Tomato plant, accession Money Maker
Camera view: vertical (180 deg); turntable rotation: 60 degrees
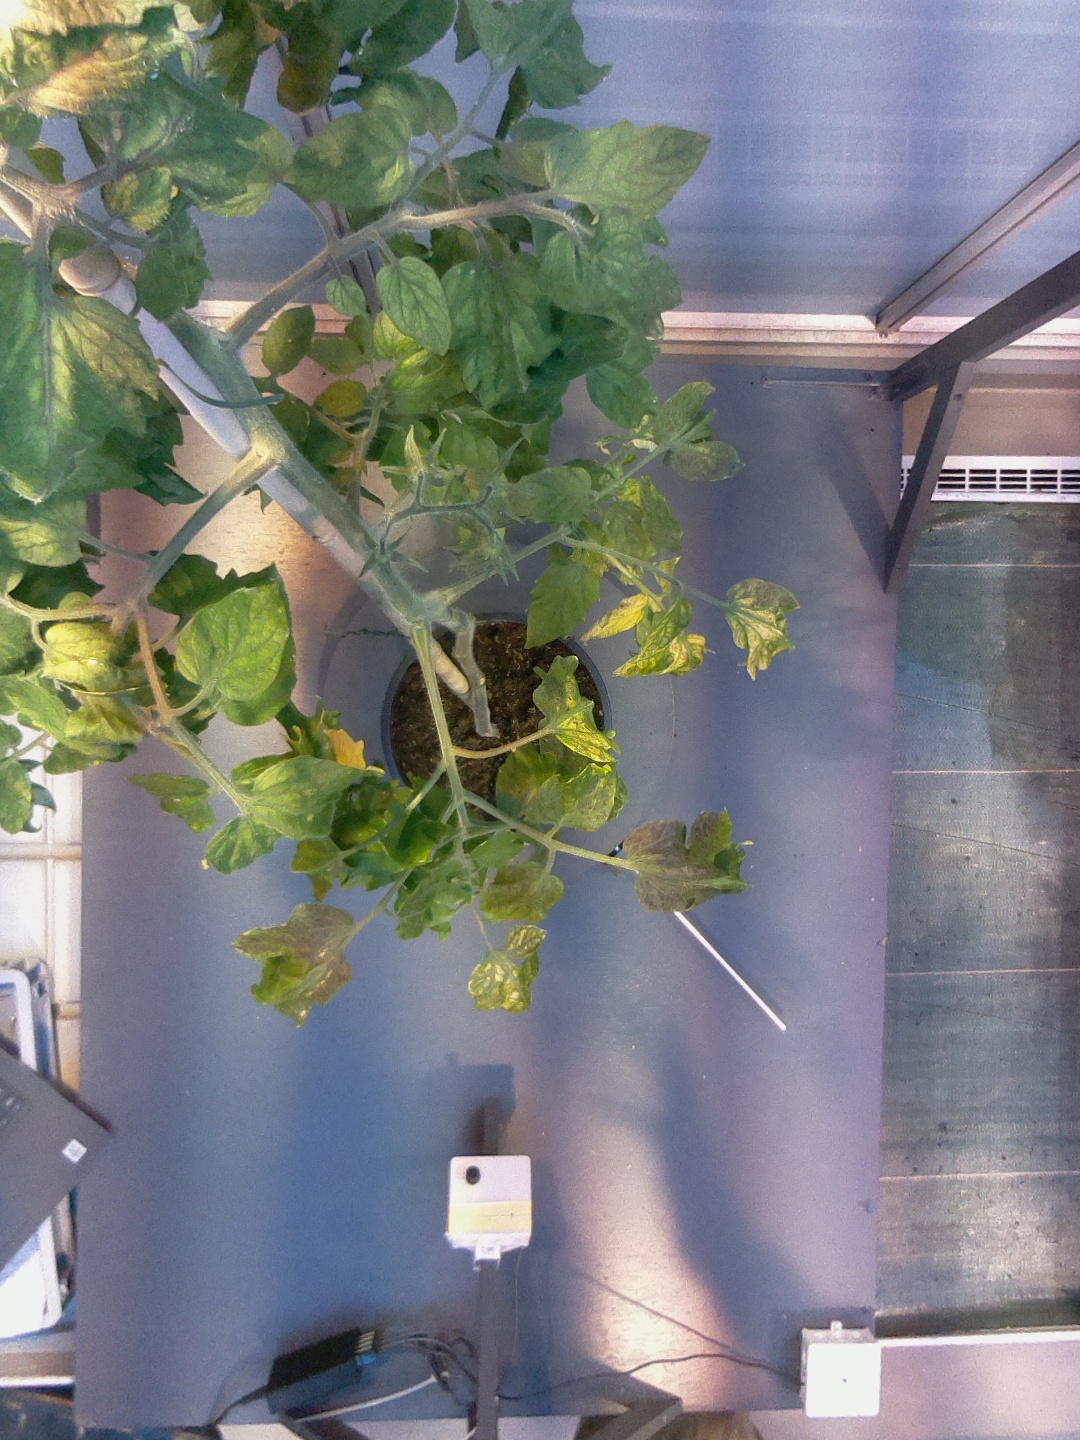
BBCH growth stage 71: 10%-20% of final fruit size